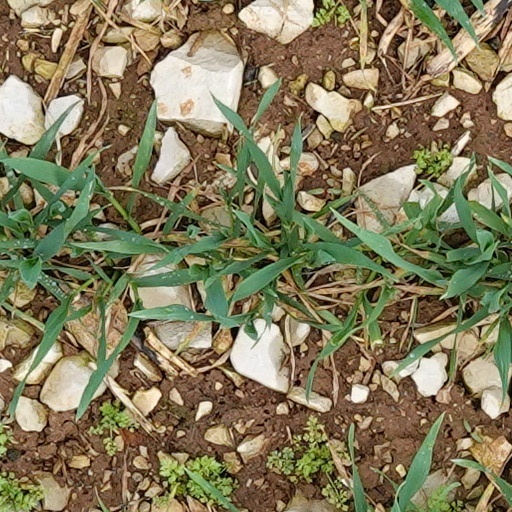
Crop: wheat